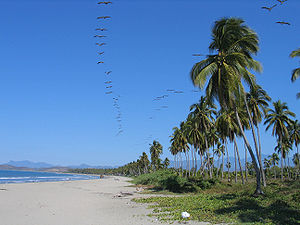
Guerrero
Playa Linda, Guerrero
Guerrero er en delstat i Mexico. Mod vest deler den grænse med den mexicanske delstat Michoacán, mod nord med delstaten Mexico, Morelos og Puebla, mod øst Oaxaca og mod syd Stillehavet. Guerrero har et areal på 63.749 km². I 2003 var det anslåede indbyggertal 3.167.400. ISO 3166-2-koden er MX-GRO.